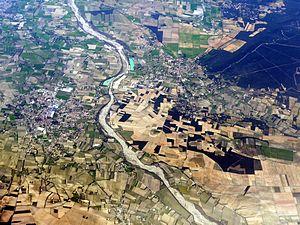
Le plan-de-dieu, ou côtes-du-rhône villages Plan-de-Dieu, est un vin rouge produit sur les communes de Camaret-sur-Aigues, Jonquières, Violès et Travaillan, dans le département de Vaucluse.
Le Plan de Dieu est une vaste terrasse alluviale qui sépare l'Aygues et l'Ouvèze dans le département de Vaucluse. Elle est à cheval sur les communes de Camaret-sur-Aigues, Jonquières, Travaillan et Violès.
Camaret-sur-Aygues est une commune française, située dans le département de Vaucluse en région Provence-Alpes-Côte d'Azur.
Sérignan-du-Comtat est une commune française, située dans le département de Vaucluse en région Provence-Alpes-Côte d'Azur.